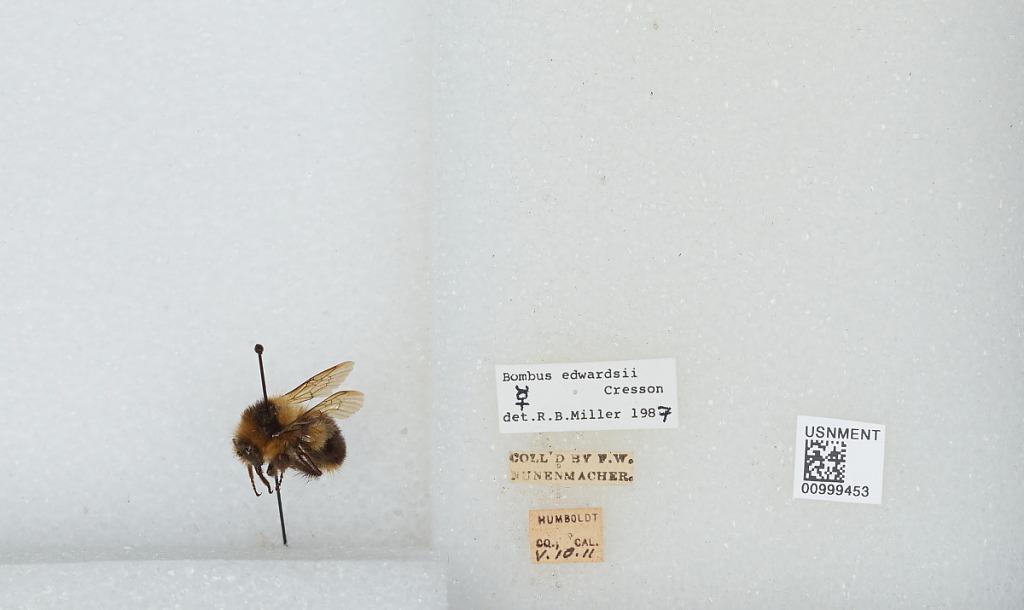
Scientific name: Bombus (Pyrobombus) melanopygus Nylander
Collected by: F. Nunenmacher
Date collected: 1911-5-10
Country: United States
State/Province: California
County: Humboldt
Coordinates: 40.8, -123.8
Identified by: Miller, R. B.